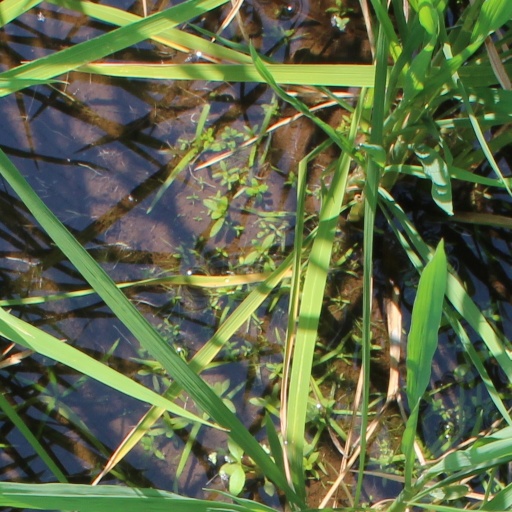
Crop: rice